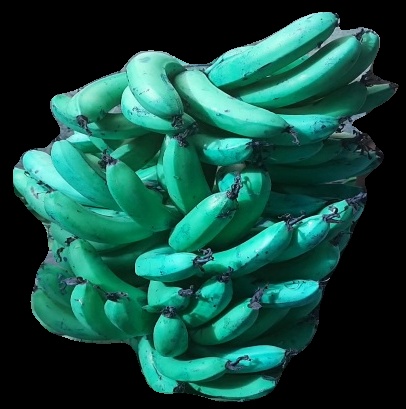
Variety: pachbale
Grade: grade3